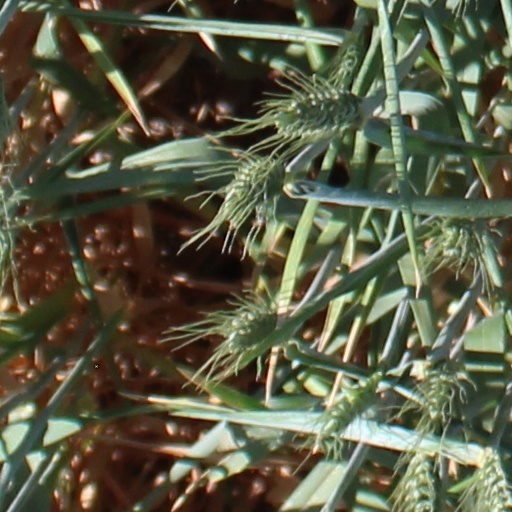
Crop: wheat